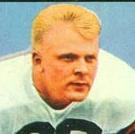
Age: 27